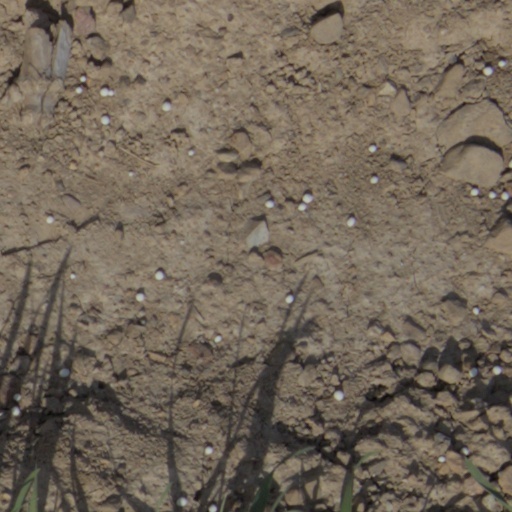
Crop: wheat